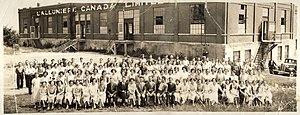
Photographie des employés, majoritairement féminins, de l’Allumière Canada limitée posant devant l’usine de la rue Tracy (aujourd’hui Dumas).
Gatineau est une ville située dans la province de Québec. Elle est la quatrième ville en importance du Québec avec une population d'environ 287 868 habitants. Située sur la rive nord de la rivière des Outaouais, elle fait face à la ville d'Ottawa et s'étend à l'est et à l'ouest de la rivière Gatineau. Elle est la plus importante ville de la région administrative de l'Outaouais et forme, avec Ottawa, la région de la capitale nationale du Canada, qui est la quatrième agglomération du Canada, après Toronto, Montréal et Vancouver.